Parramatta Hospital Archaeological Site

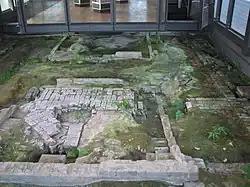
A section of the Parramatta Hospital Archaeological Site

Parramatta Hospital Archaeological Site is a heritage-listed archaeological site at Marsden Street, Parramatta, City of Parramatta, New South Wales, Australia. It was added to the New South Wales State Heritage Register on 2 April 1999.